Tabernacle Choir

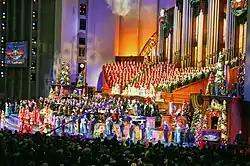
Tabernacle Choir at Temple Square performing in the Conference Center in 2014

The choir performs an annual Christmas concert in the Conference Center in Salt Lake City during the month of December. Typically, the concert series consists of a Wednesday dress rehearsal, Saturday afternoon recording session and three performances on Thursday, Friday and Saturday evenings followed with a shortened version of the concert on Sunday morning in the weekly "Music and the Spoken Word" broadcast. The combined audience for each concert series is approximately 63,000. Tickets to the concert are free, and are available on a first-come, first-served basis. A live album (CD/DVD) is typically released, along with the concert being aired on PBS and BYUtv, during December of the following year. The concert traditionally concludes with a performance of "Angels, from the Realms of Glory".